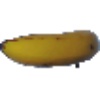
Label: Banana 1